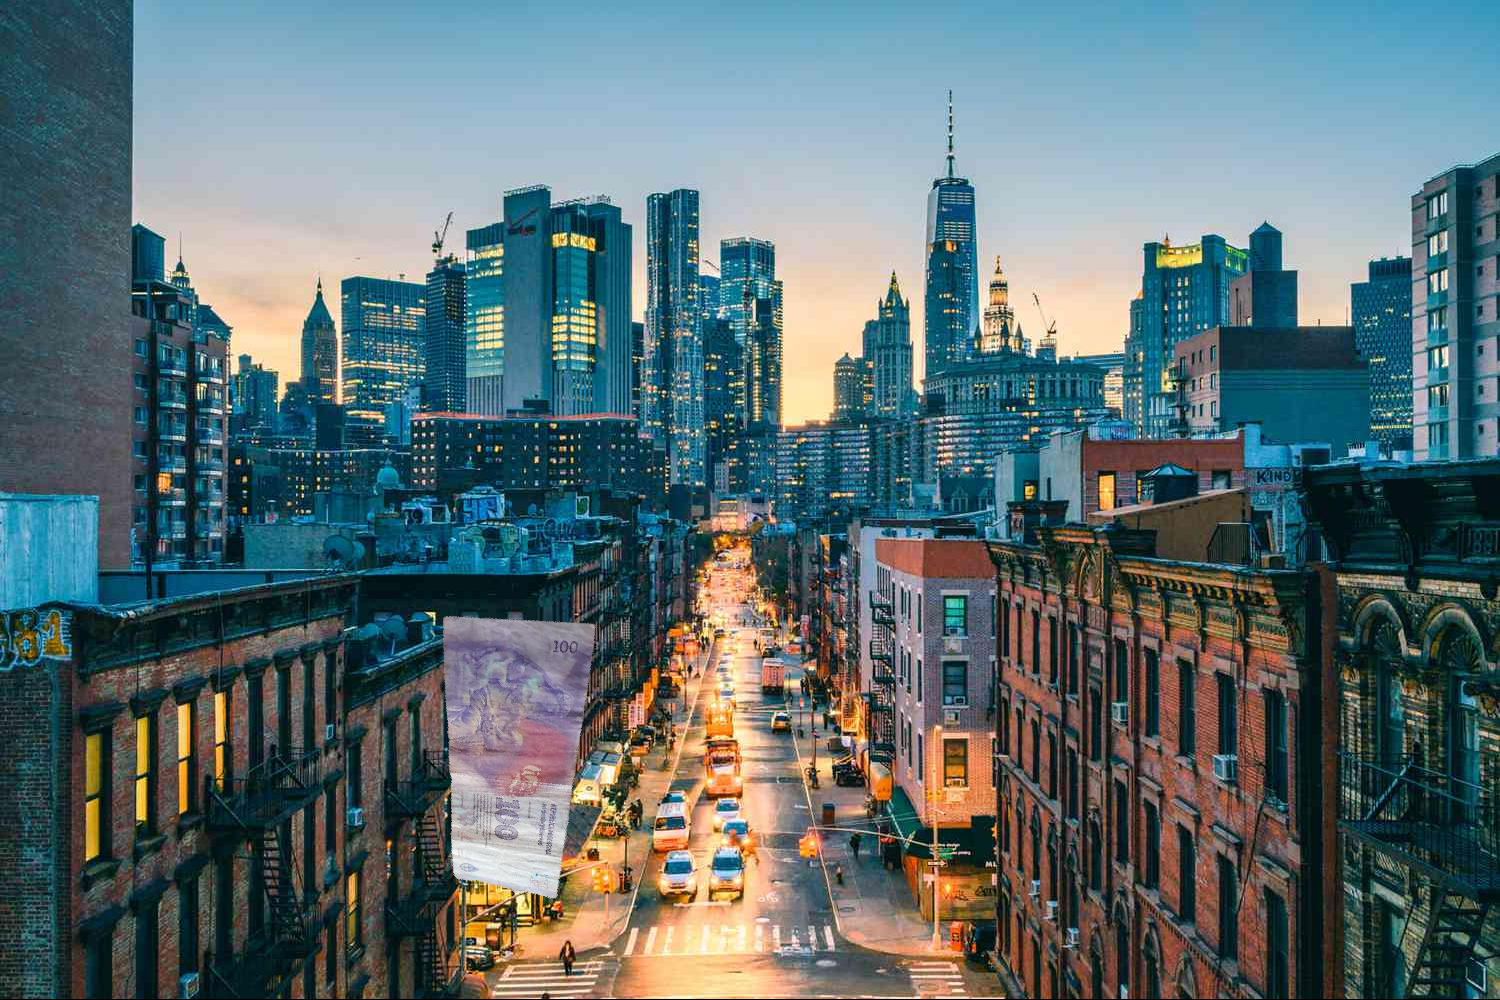
Denominación: 100